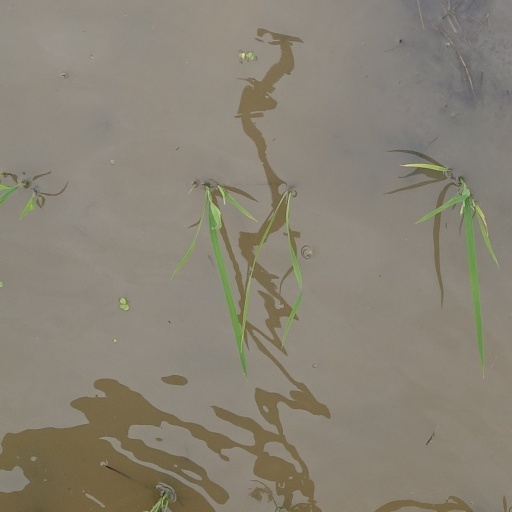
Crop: rice